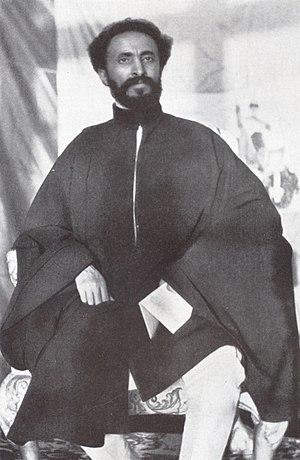
L'Éthiopie, en forme longue la république démocratique fédérale d’Éthiopie, en amharique Ītyōṗṗyā, ኢትዮጵያ et ye-Ītyōṗṗyā Fēdēralāwī Dīmōkrāsīyāwī Rīpeblīk, የኢትዮጵያ ፌዴራላዊ ዲሞክራሲያዊ ሪፐብሊክ, est un État de la Corne de l'Afrique. L'Éthiopie a des frontières communes avec l'Érythrée au nord, la Somalie à l'est-sud-est, le Soudan au nord-ouest, le Soudan du Sud à l'ouest-sud-ouest, le Kenya au sud et la république de Djibouti au nord-est. Depuis l'indépendance de l'Érythrée en 1993, l'Éthiopie n'a plus d'accès à la mer.